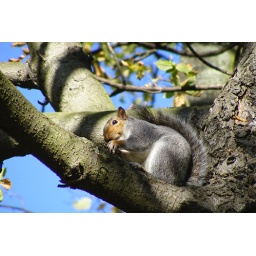
Seen sitting in a tree eating a acorn in Grays Cemetery, Essex.